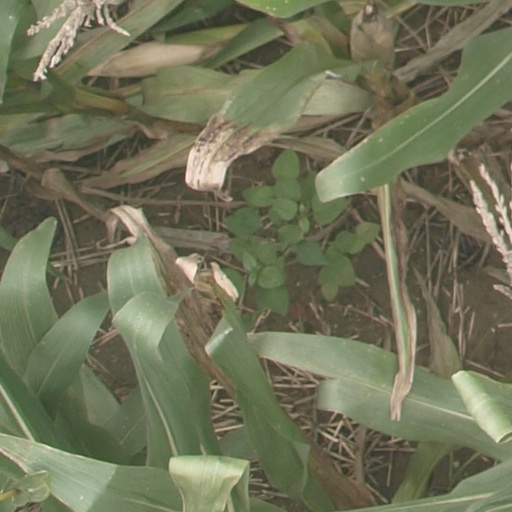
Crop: maize; corn